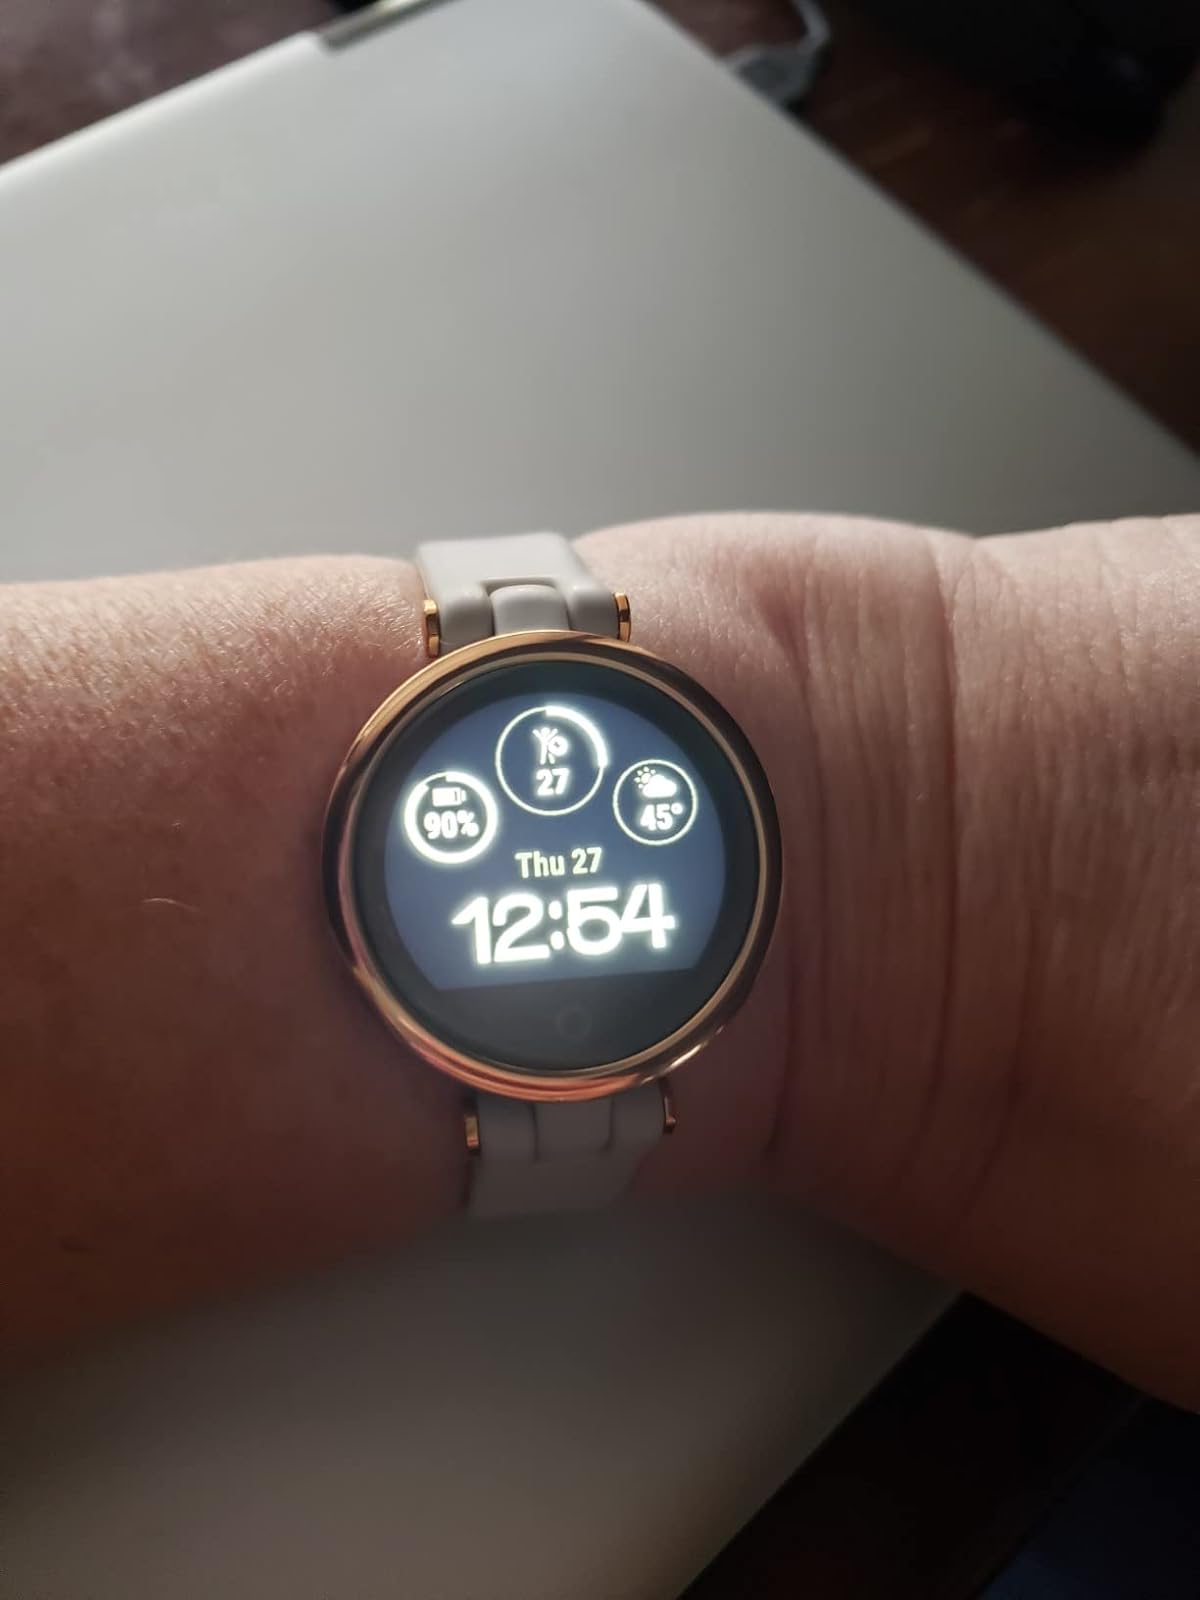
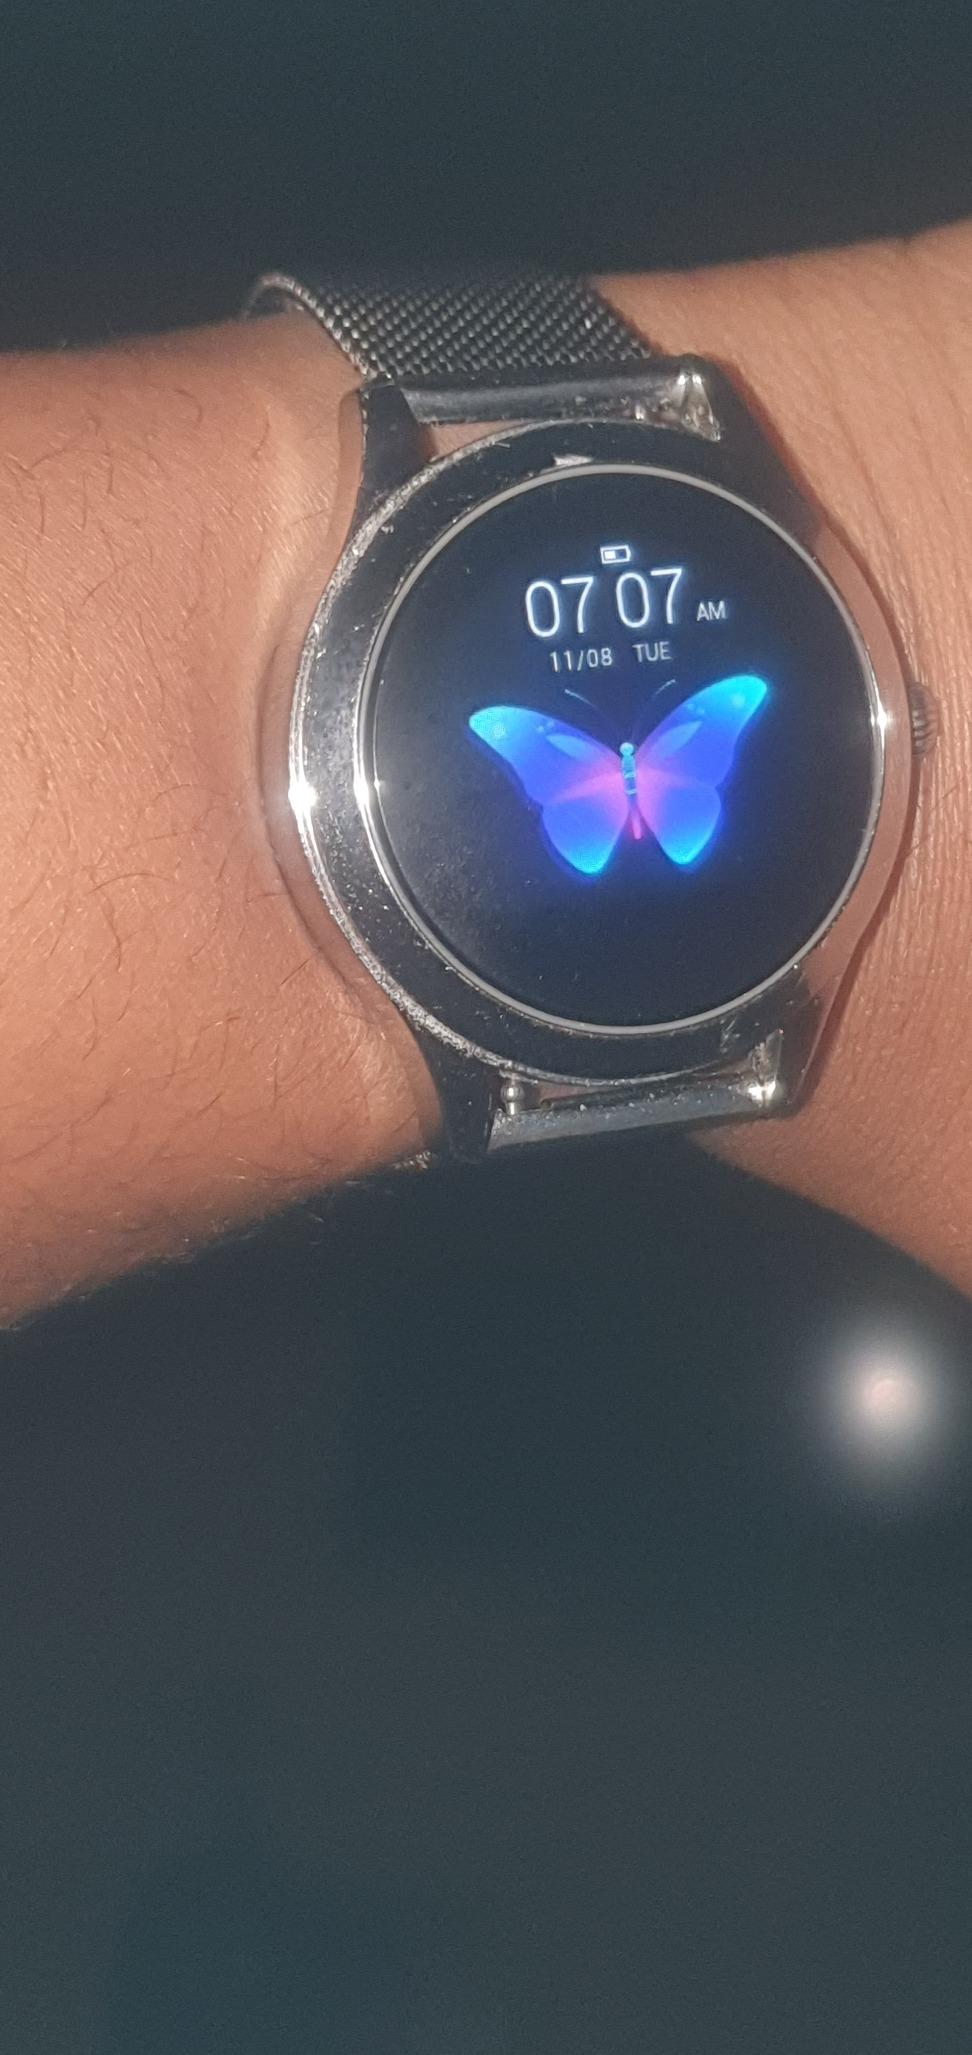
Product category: smartwatch
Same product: no